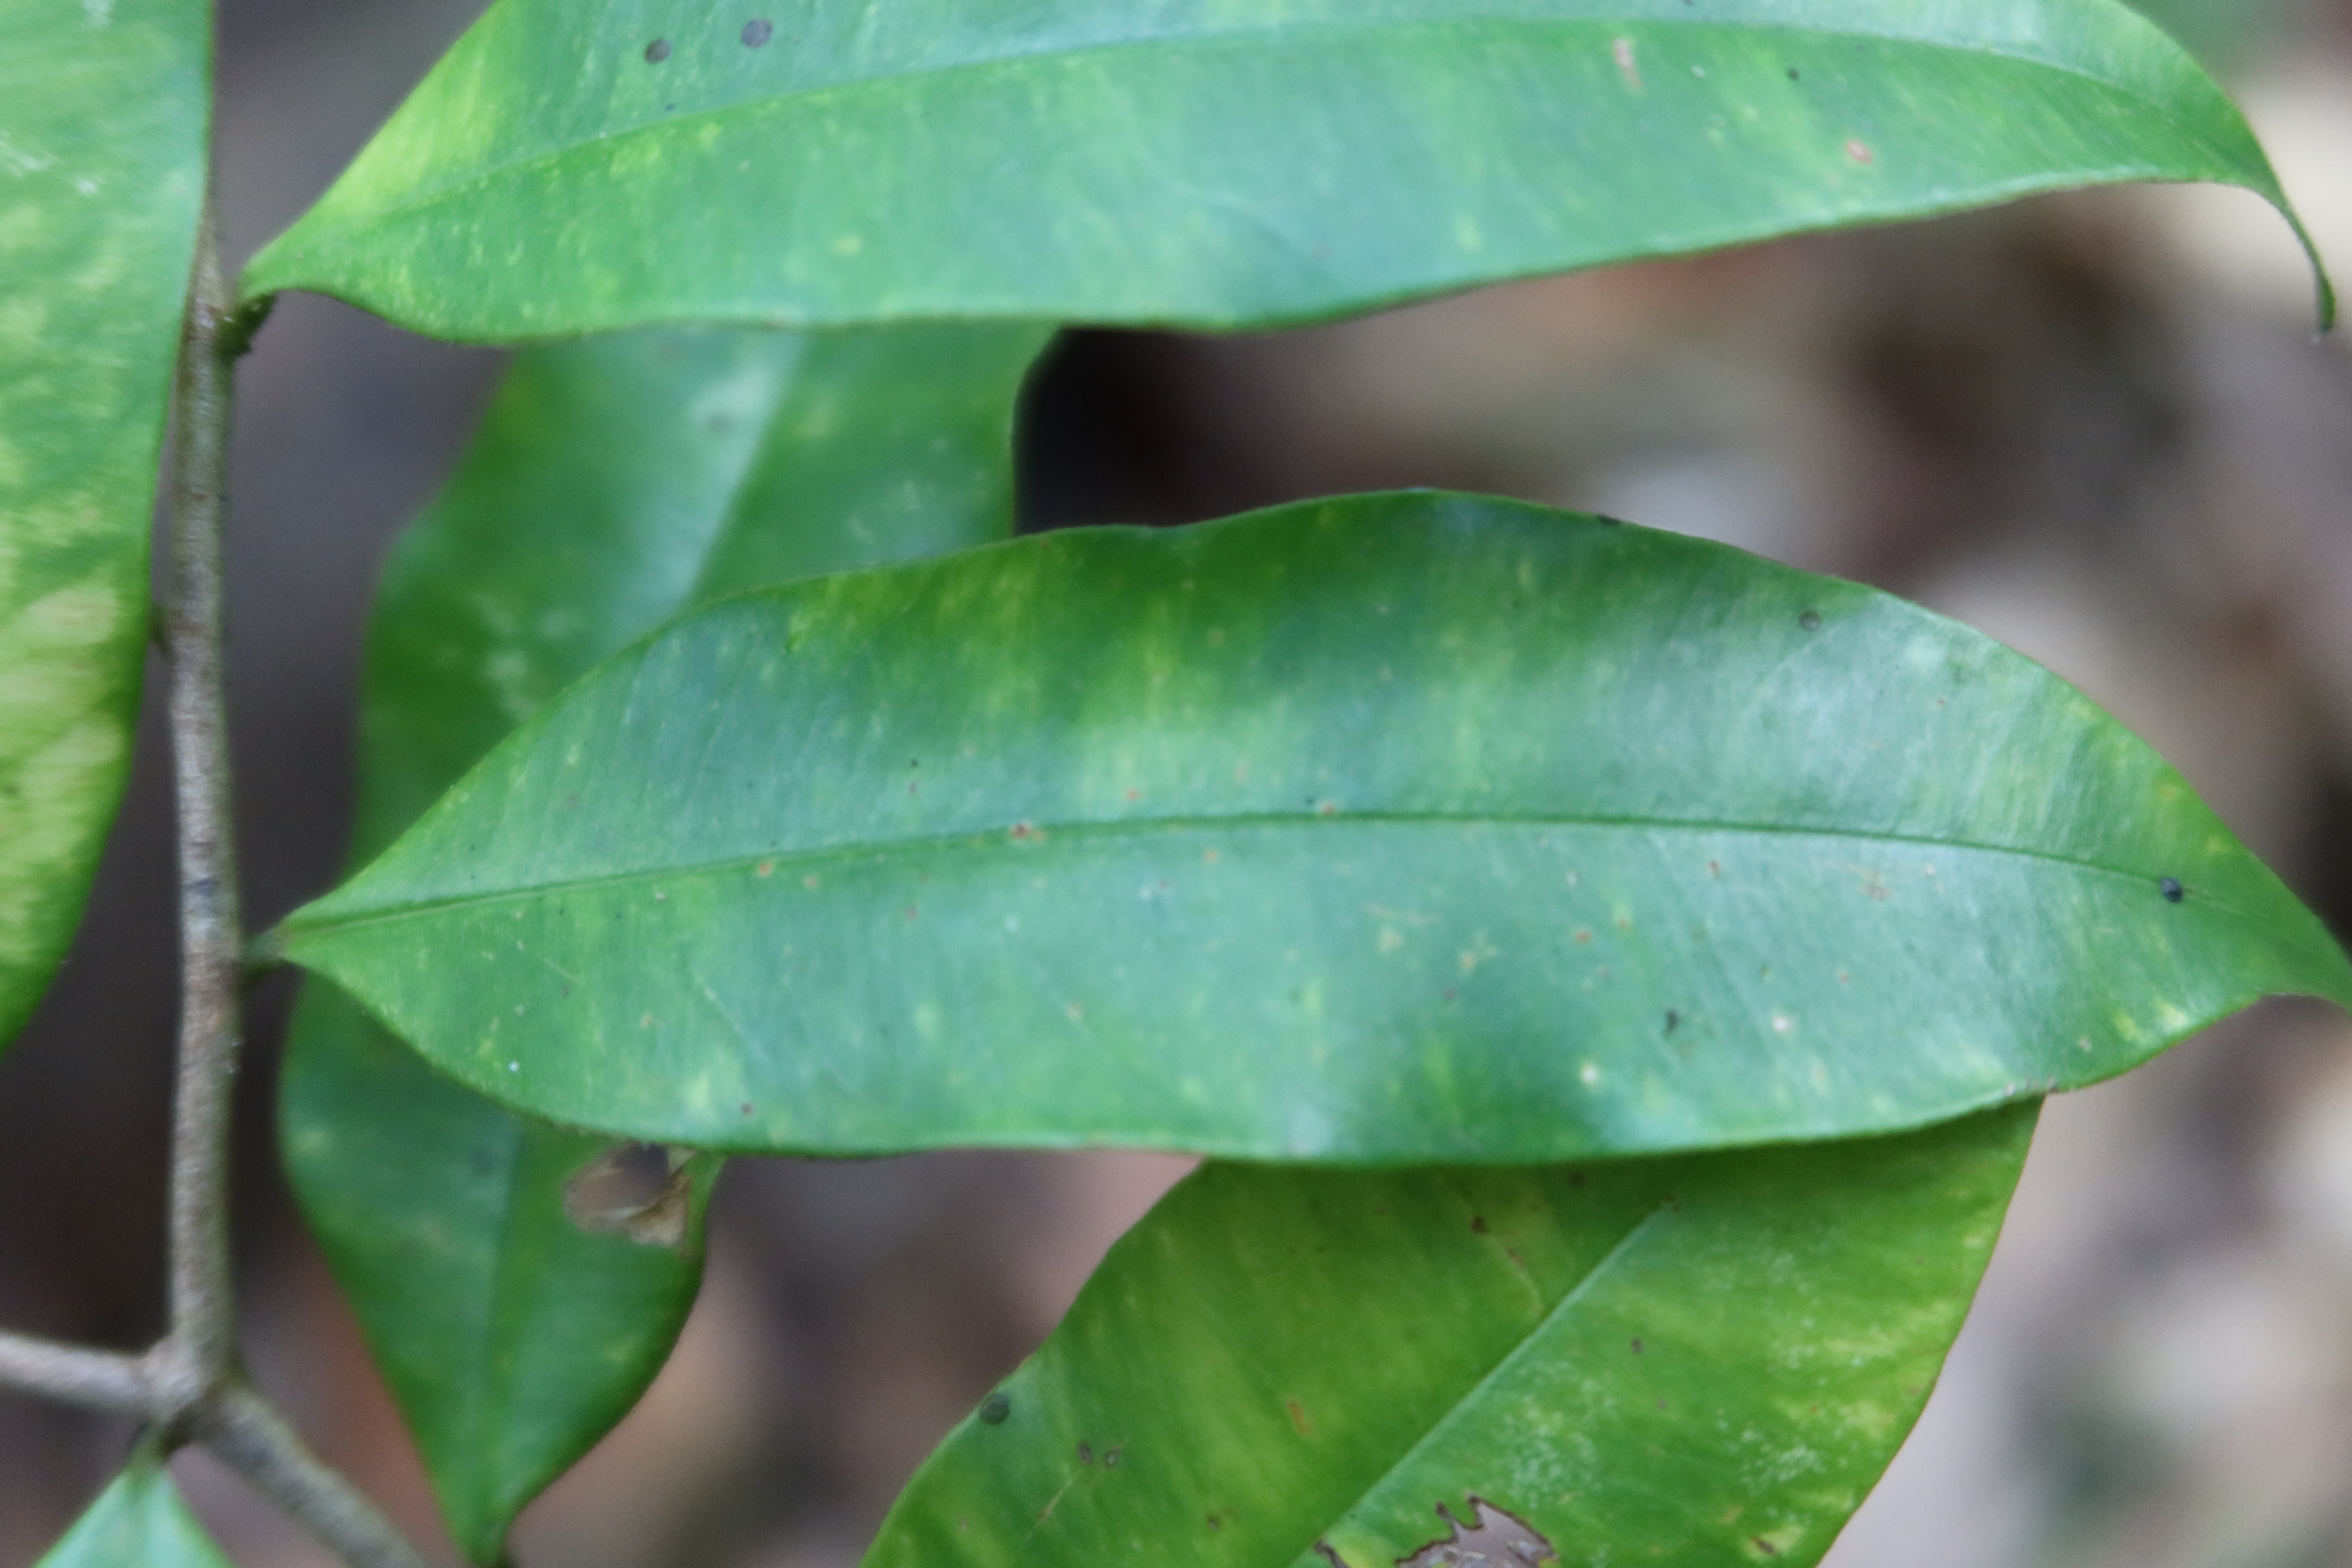
Label: Downy mildew